2024 GEICO 500

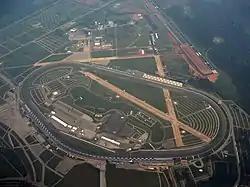
Talladega Superspeedway, the track where the race was held.

Talladega Superspeedway, formerly known as Alabama International Motor Speedway, is a motorsports complex located north of Talladega, Alabama. It is located on the former Anniston Air Force Base in the small city of Lincoln. A tri-oval, the track was constructed in 1969 by the International Speedway Corporation, a business controlled by the France family. Talladega is most known for its steep banking. The track currently hosts NASCAR's Cup Series, Xfinity Series and Craftsman Truck Series. Talladega is the longest NASCAR oval with a length of 2.66-mile-long (4.28 km) tri-oval like the Daytona International Speedway, which is 2.5-mile-long (4.0 km).